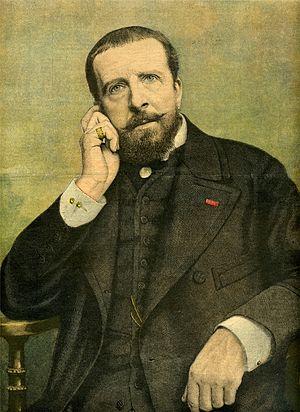
Paul Déroulède, portrait en ""une"" du supplément illustré du Petit Journal, numéro 259, dimanche 3 novembre 1895."